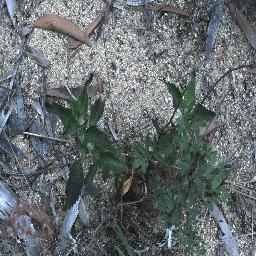
Label: siam_weed